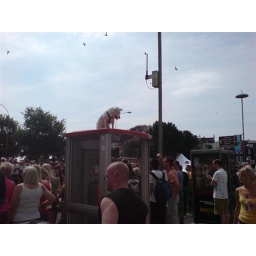
Best seats in the house for a Doggie